Santa Claus: The Movie

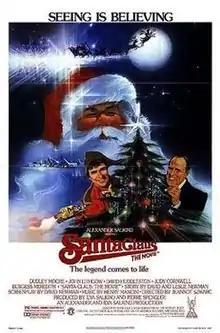
Theatrical release poster by Bob Peak

Santa Claus: The Movie (titled onscreen simply as Santa Claus) is a 1985 British-American Christmas film starring Dudley Moore, John Lithgow, and David Huddleston. It depicts the origin of Santa Claus (played by Huddleston), and his modern-day adventure to save Patch, one of his elves (Moore) who has been manipulated by B.Z., an unscrupulous toy company executive (Lithgow). It was directed by Jeannot Szwarc and was the last major fantasy film produced by the Paris-based father-and-son production team of Alexander and Ilya Salkind.